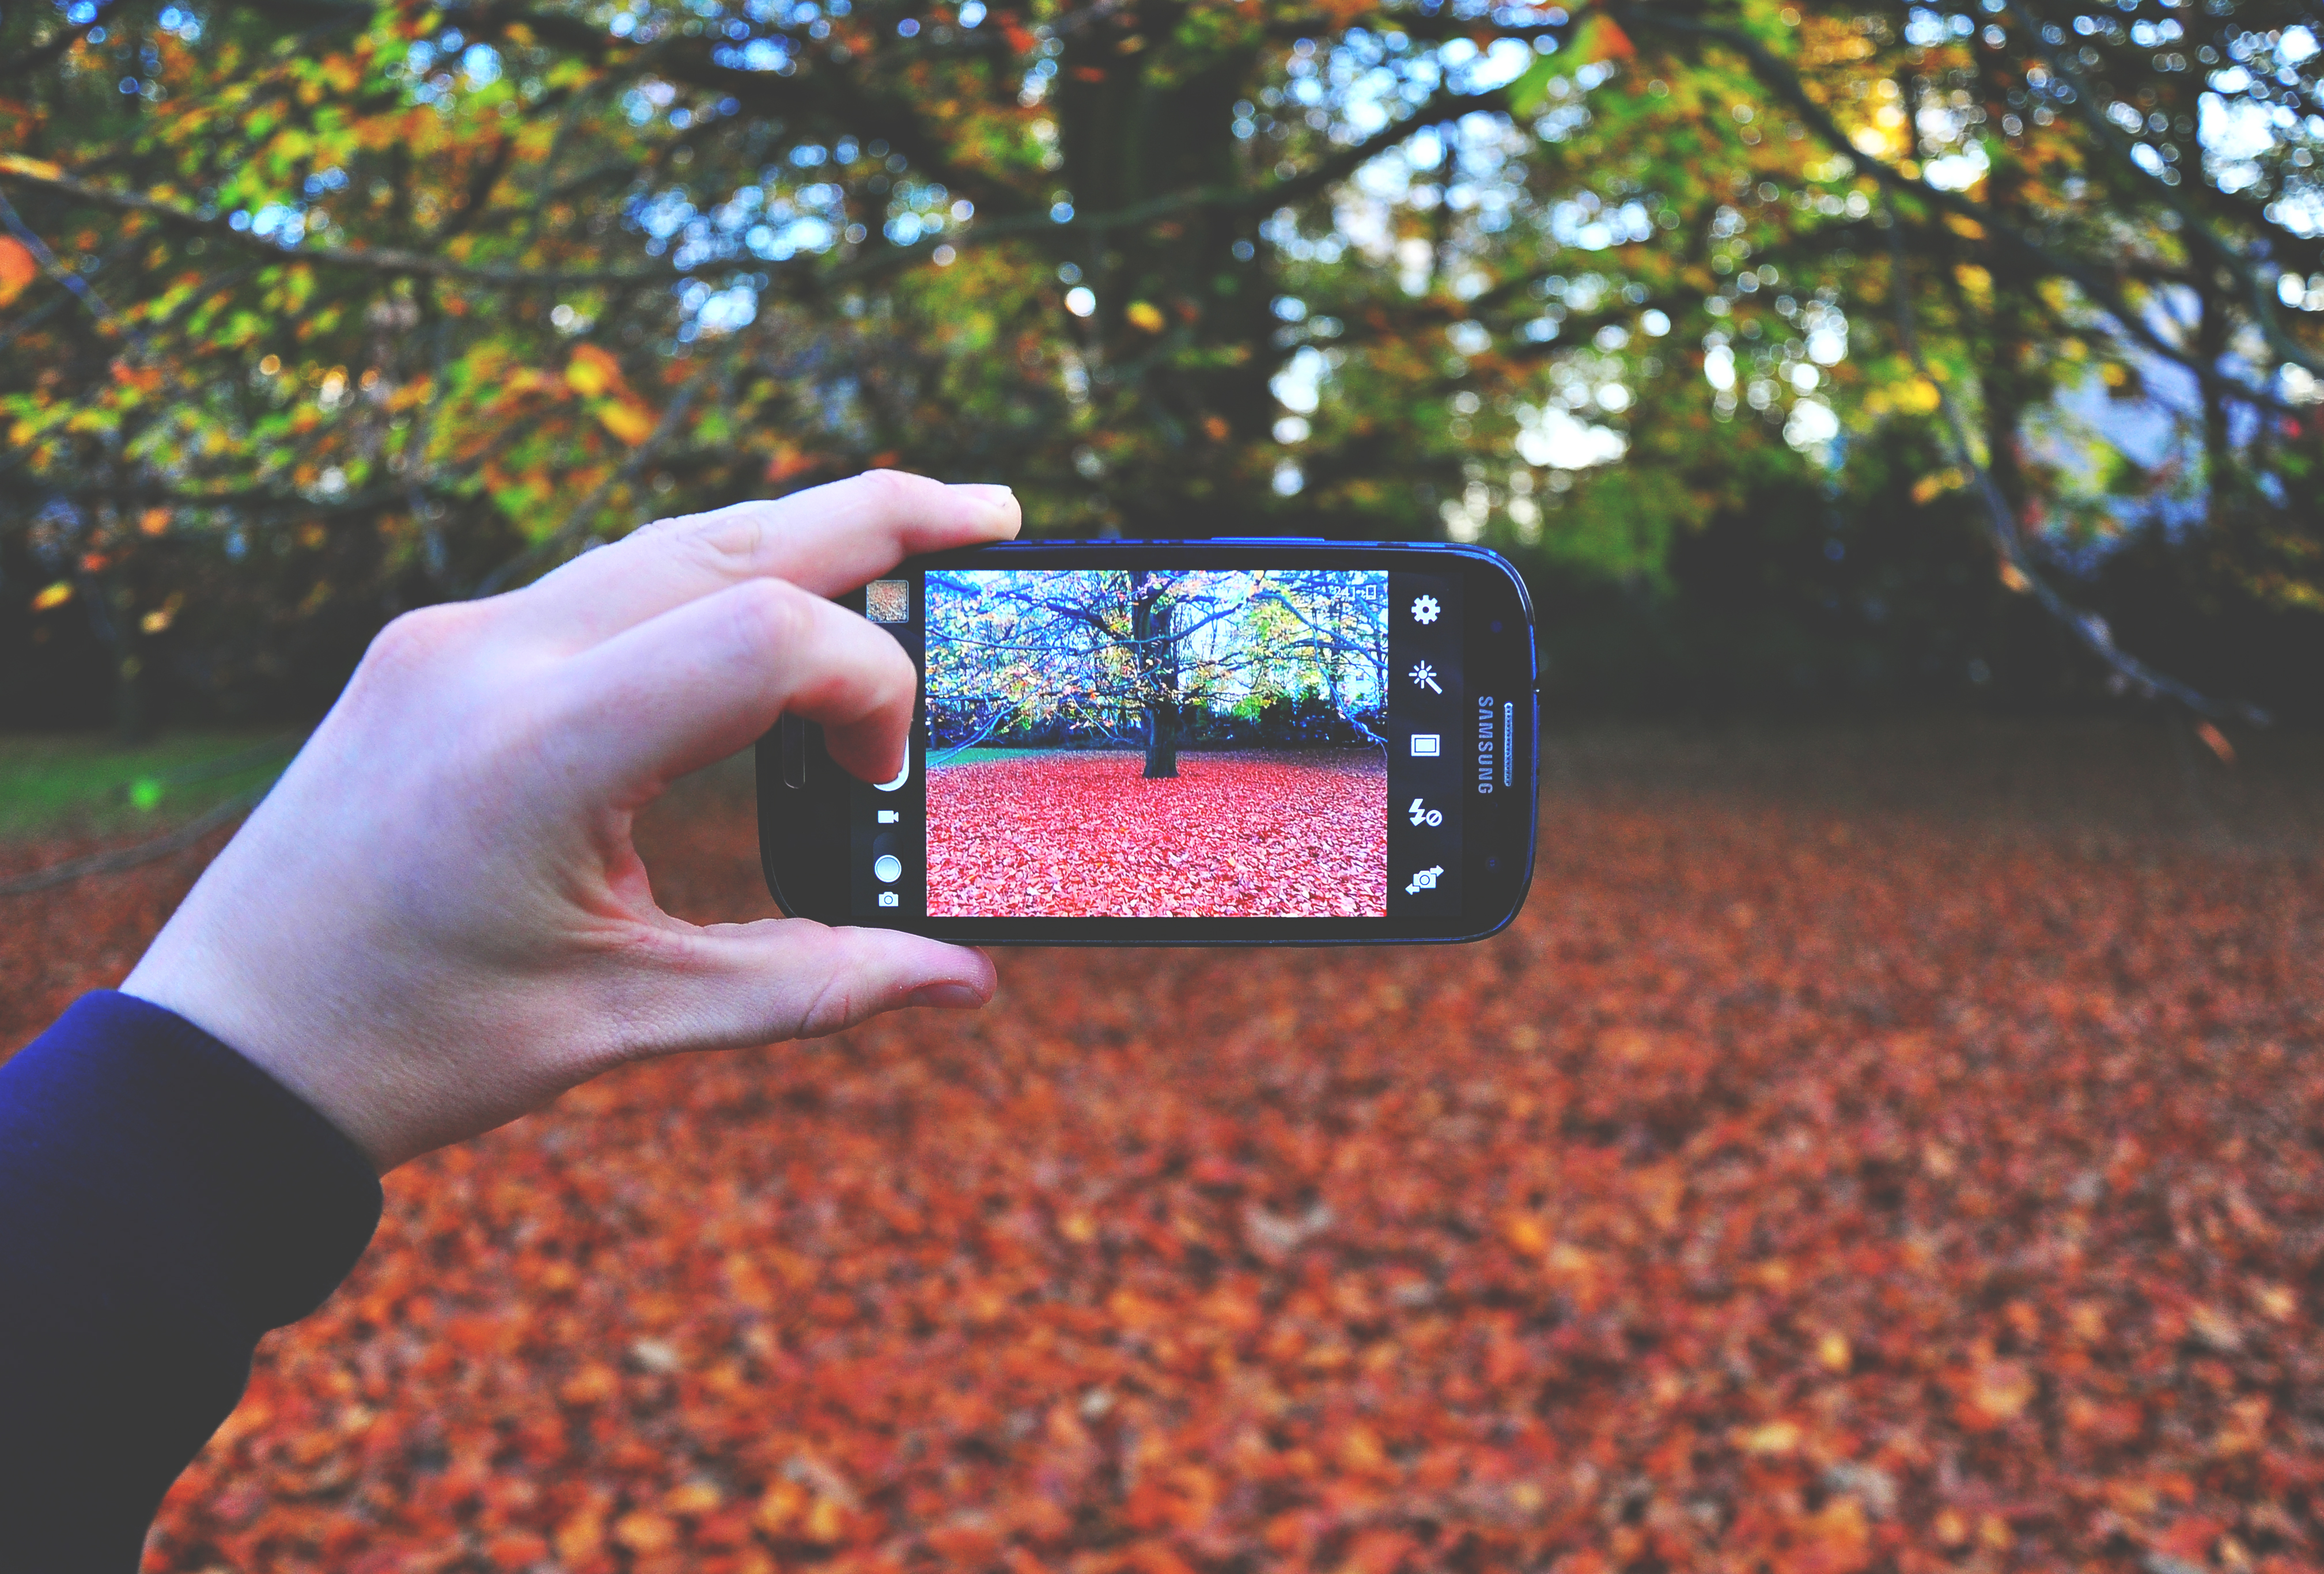
smartphone, hand, light, sunlight, leaf, photo, green, red, color, autumn, season, taking photo, samsung